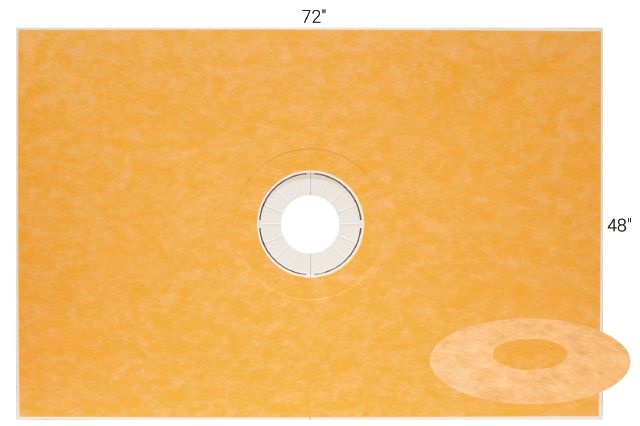
Schluter KERDI-SHOWER-T Prefabricated Sloped Shower Tray Kit with Center Outlet Position 1-1/4" x 48" x 72"
The trays are made of lightweight, expanded polystyrene (PS40) for constructing mortar-free shower bases. Each of these sloped, prefabricated shower trays are designed to integrate with the Schluter-KERDI-DRAIN. The KERDI-SHOWER-T is the standard tray and are available with center drain placement is available in 38" x 60" (97 x 152 cm), 48" x 60" (122 x 152 cm), 48" x 72" (122 x 183 cm), 60" x 60" (152 x 152 cm) and 72" x 72" (183 x 183 cm) sizes. The KERDI-SHOWER-TS with an off-center drain placement is available in 38" x 60" (97 x 152 cm), for bathtub replacements. KERDI-SHOWER-TT features a thin perimeter height that simplifies curbless shower construction and is available in 36” x 36” (91 x 91 cm), 32" x 38" (81 x 97 cm), 38” x 38” (97 x 97 cm), 36" x 48" (91 x 122 cm) and 48” x 48” (122 x 122 cm) sizes. The KERDI-SHOWER-TT is also available in a neo angle configuration in 38” x 38” (97 x 97 cm). The neo-angle tray features an off-center drain placement: 12” (30.5 cm) from the 38” sides of the tray. Package includes : 1 KERDI-SHOWER tray and 1 KERDI collar for sealing the drain-to-tray connection Waterproof and ready to tile Prevents mold and mildew Includes KERDI waterproofing membrane Quick and easy to install eliminating the need for a mortar bed Made of lightweight expanded polystyrene Available in thin perimeter heights to simplify construction of curbless showers Twelve sizes available, including a neo angle configuration and off-center drain for tub replacements Specifically designed to integrate with KERDI-BOARD-SC shower curbs, KERDI, and KERDI-DRAIN
Brand: Schluter
Category: Hardware > Plumbing > Plumbing Fixture Hardware & Parts > Shower Parts > Shower Bases